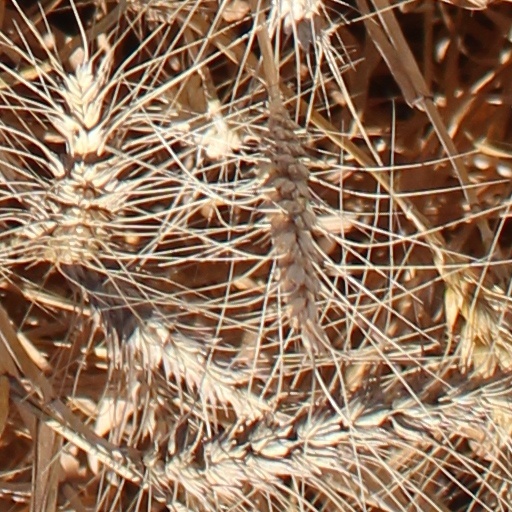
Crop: wheat